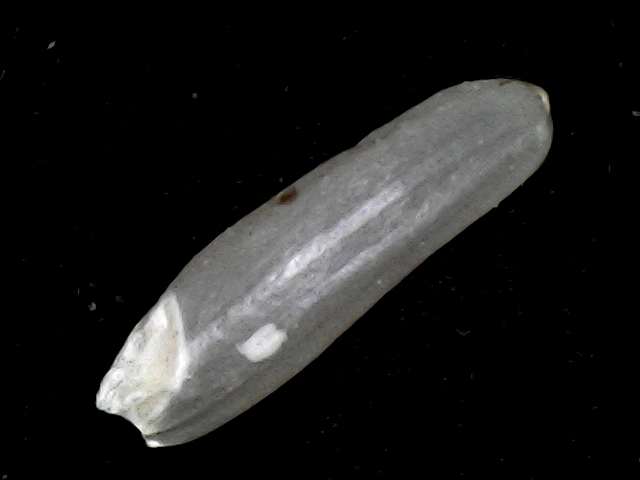
Rice variety: BD87